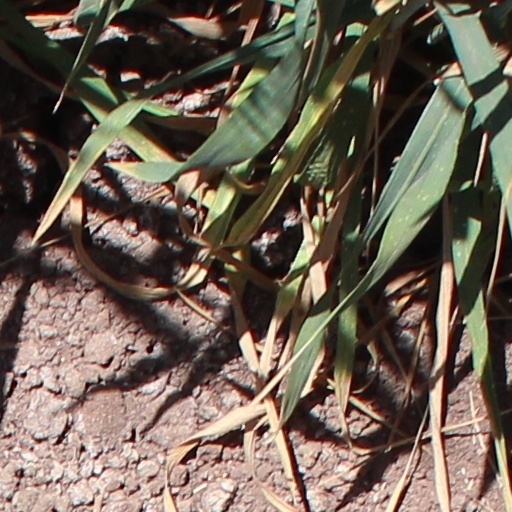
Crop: wheat